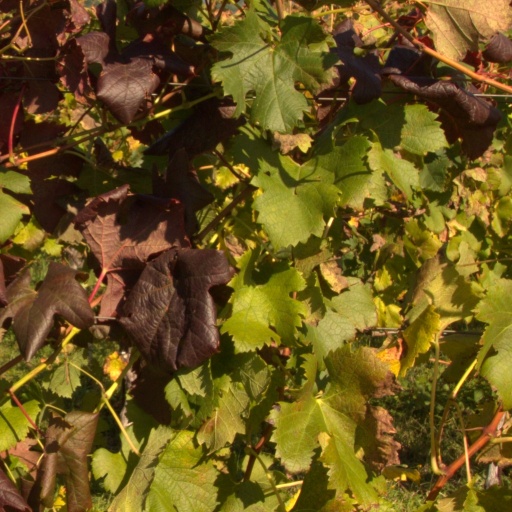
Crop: grape